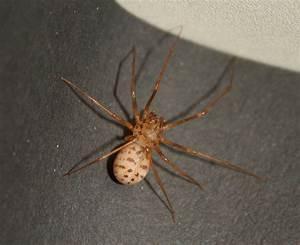
spider